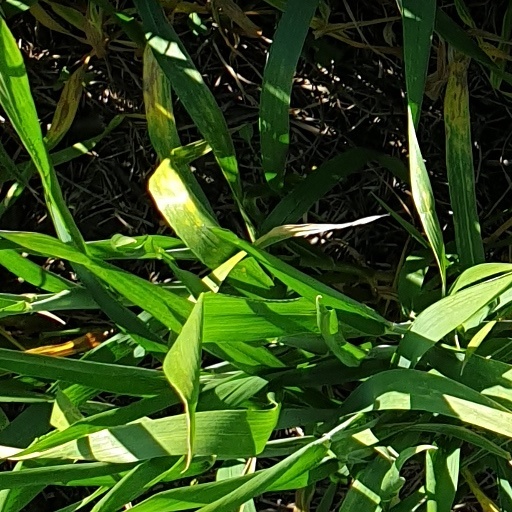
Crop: wheat